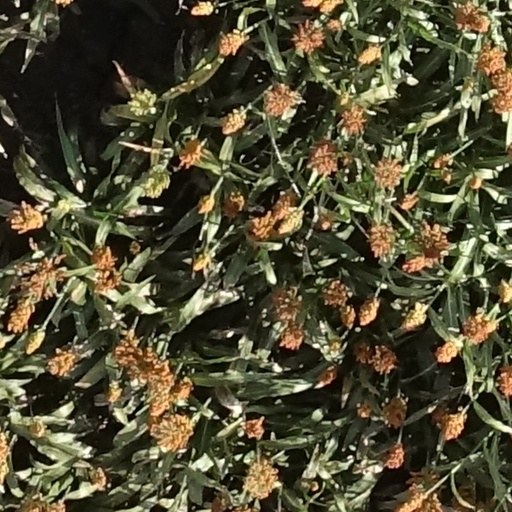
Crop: sorghum